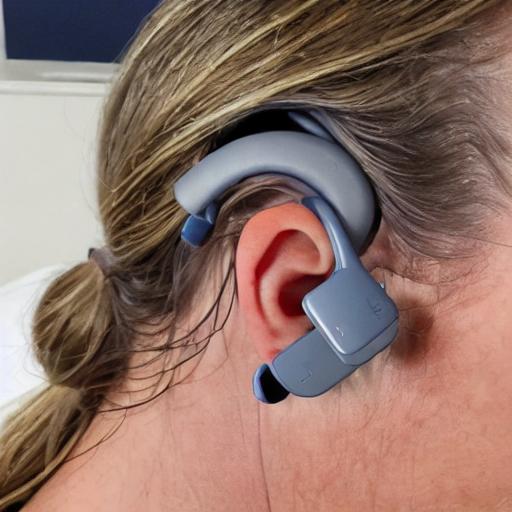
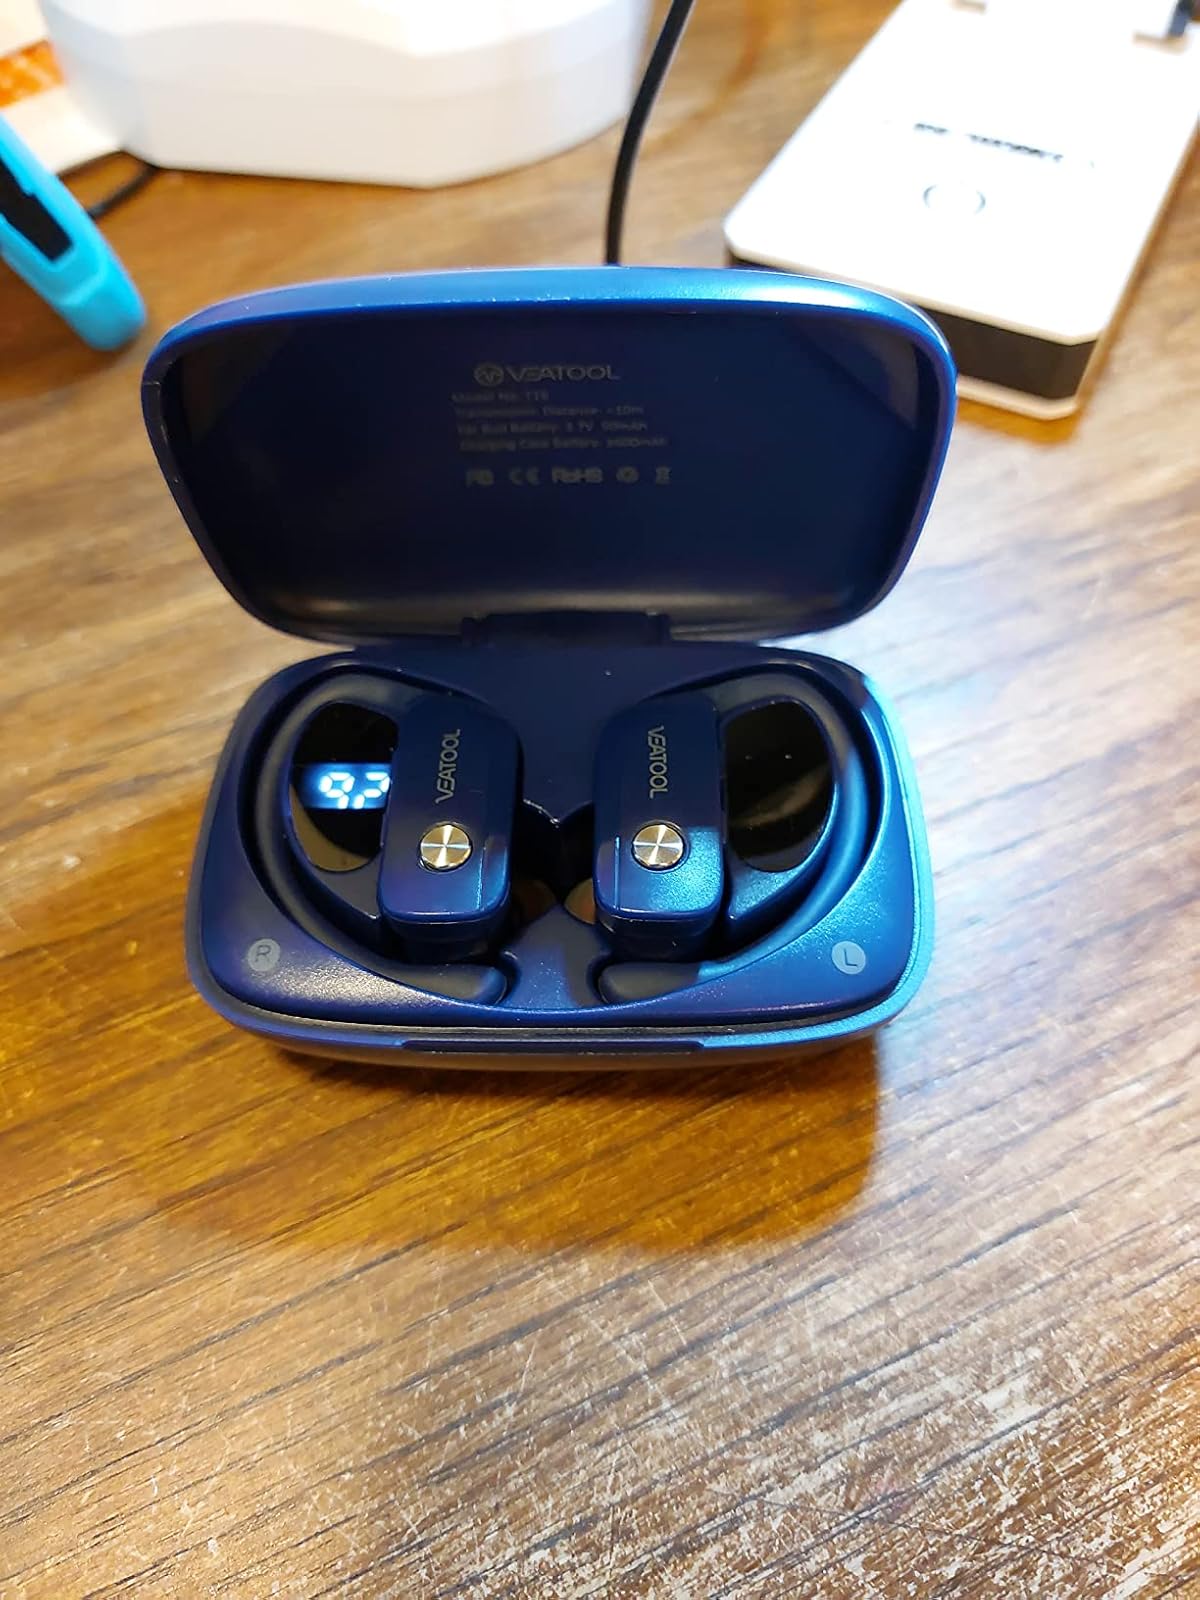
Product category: earbuds
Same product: no